Euclidean geometry

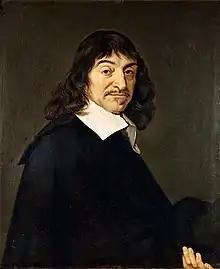
René Descartes. Portrait after Frans Hals, 1648.

René Descartes (1596–1650) developed analytic geometry, an alternative method for formalizing geometry which focused on turning geometry into algebra.